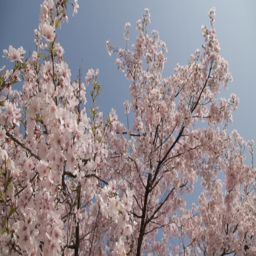
close - up shot of cherry blossoms in a park